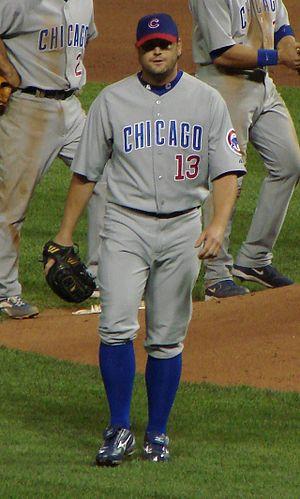
William McDaniel Ohman, né le 13 août 1977 à Francfort en Allemagne, est un lanceur gaucher de baseball évoluant en Ligue majeure avec les Reds de Cincinnati.